Warwick railway station, Perth

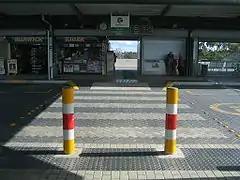
Station Entrance

Once the new railway station including the bus concourse had opened, the old transfer station was demolished. The costs of demolition for the existing station were not included as part of the construction budget for the new railway station. The land resulting from the demolition of the transfer station was then converted into additional commuter car parking space, bringing the available number of bays up to 830.